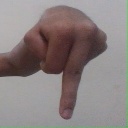
अक्षर: प